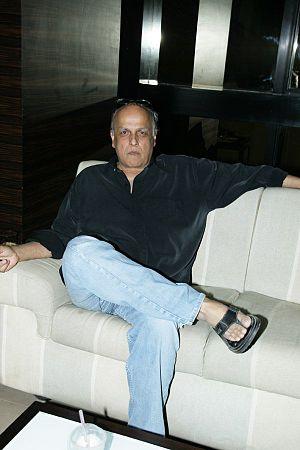
Mahesh Bhatt est un réalisateur, scénariste, producteur et acteur indien né le 20 septembre 1948 en Inde. À la tête de la famille Bhatt, c'est le fils du réalisateur Nanabhai Bhatt, l'époux de l’actrice Sonia Razdan, le frère de Mukesh Bhatt, le père de Pooja Bhatt, l'oncle de Vikram Bhatt, de Hrishita Bhatt et d'Emraan Hashmi.